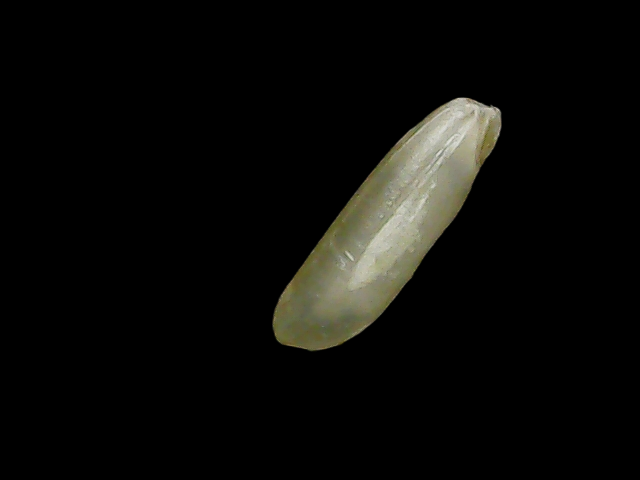
Rice variety: Binadhan19